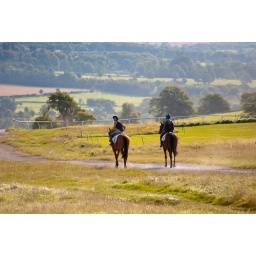
Heading home from the race horse training gallops near Middleham in the Yorkshire Dales.